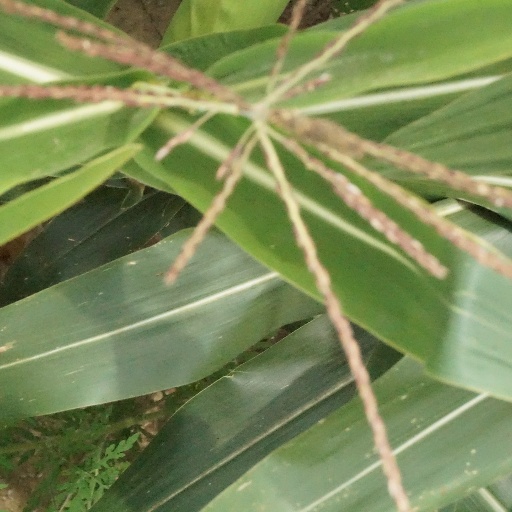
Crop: maize; corn